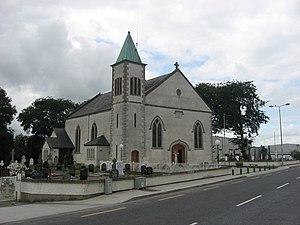
Shercock est un village et une paroisse civile de la république d’Irlande localisé à l'est du Comté de Cavan.